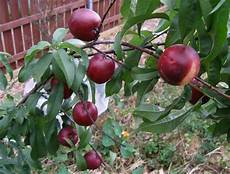
Label: peach